Local government in Northern Ireland

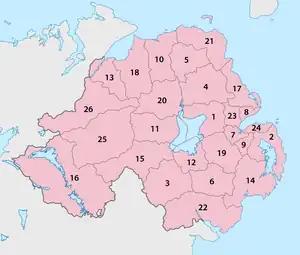

However, comparisons are possible between combinations of 2012 DEAs, and combinations of DEAs/LGDs from before 2014. For example, the total election results in the Limavady and Benbradagh DEAs from 2014 can be compared with the results of the whole Limavady borough from 2011, as both cover the same area. Similar comparisons are as follows: